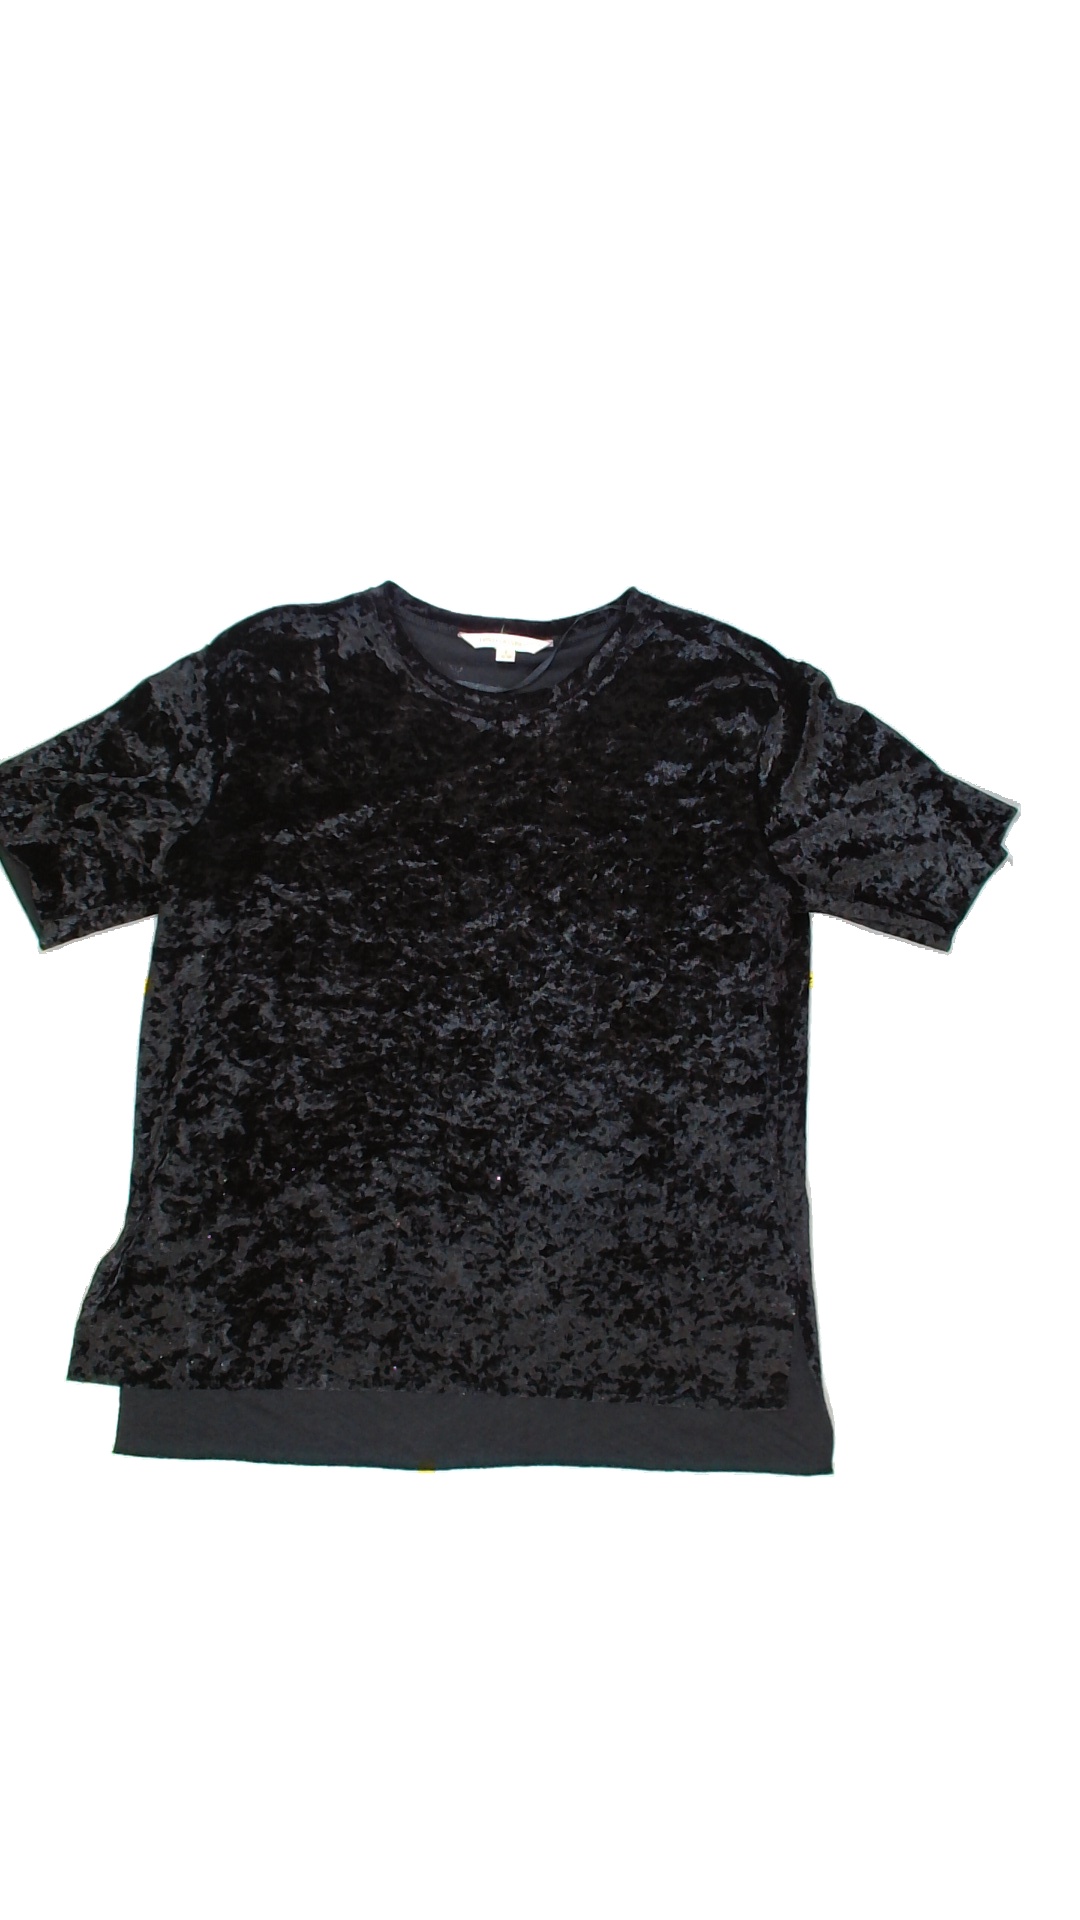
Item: T-shirt (Ladies)
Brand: Not Applicable
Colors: Black
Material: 100%polyester
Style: No trend
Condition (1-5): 4
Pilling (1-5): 4
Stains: No
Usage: Reuse
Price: <50